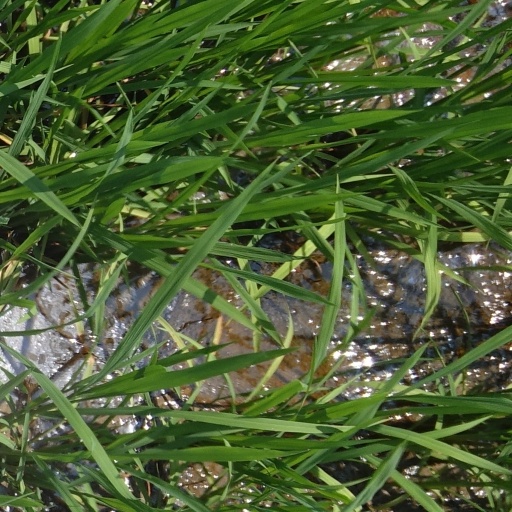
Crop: rice